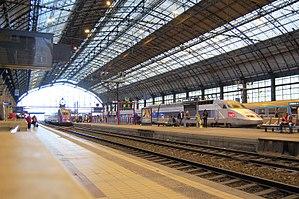
Gare de Bordeaux, France
La ville de Bordeaux possède un système de transports complet permettant de la relier à sa banlieue, au reste de la France et au monde entier.